Baptist Health (Jacksonville)

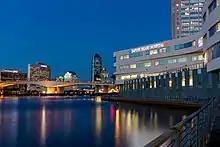
Baptist Heart Hospital

Baptist Medical Center integrated the Baptist Heart Hospital at its campus in downtown Jacksonville in 2005. The project reorganized existing cardiology services into a 195,000 square-foot space. Baptist Heart Hospital is staffed by more than 500 physicians, nurses and team members. It has three operating rooms, several laboratories, a rehabilitation center, and focuses on heart and vascular care. Baptist Heart Hospital performed about 8,000 cardiovascular services in 2004. It also has 120 private beds and two ICUs.